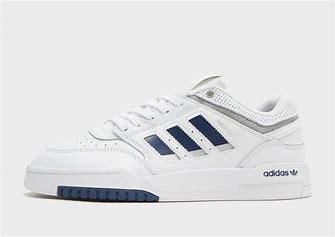
Brand: adidas
Model: originals Adidas Originals Drop Step